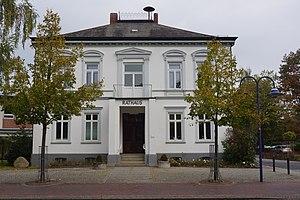
Ottersberg, Allemagne: Hôtel communal